2015 NASCAR Sprint All-Star Race

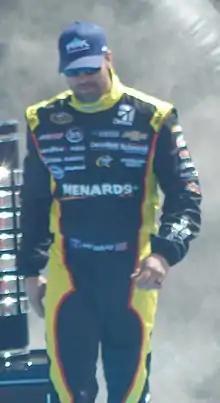
Paul Menard, seen here at the 2015 Daytona 500, scored the pole for the Sprint Showdown.

Paul Menard won the pole for the Sprint Showdown with a time of 28.470 and a speed of .